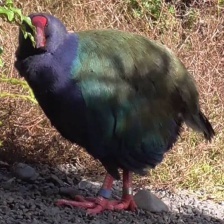
Species: TAKAHE
Scientific name: PORPHYRIO HOCHSTETTERI
ImageNet parent category: european_gallinule